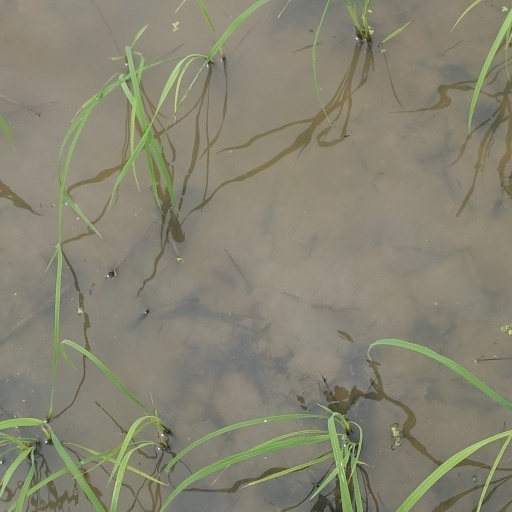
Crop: rice